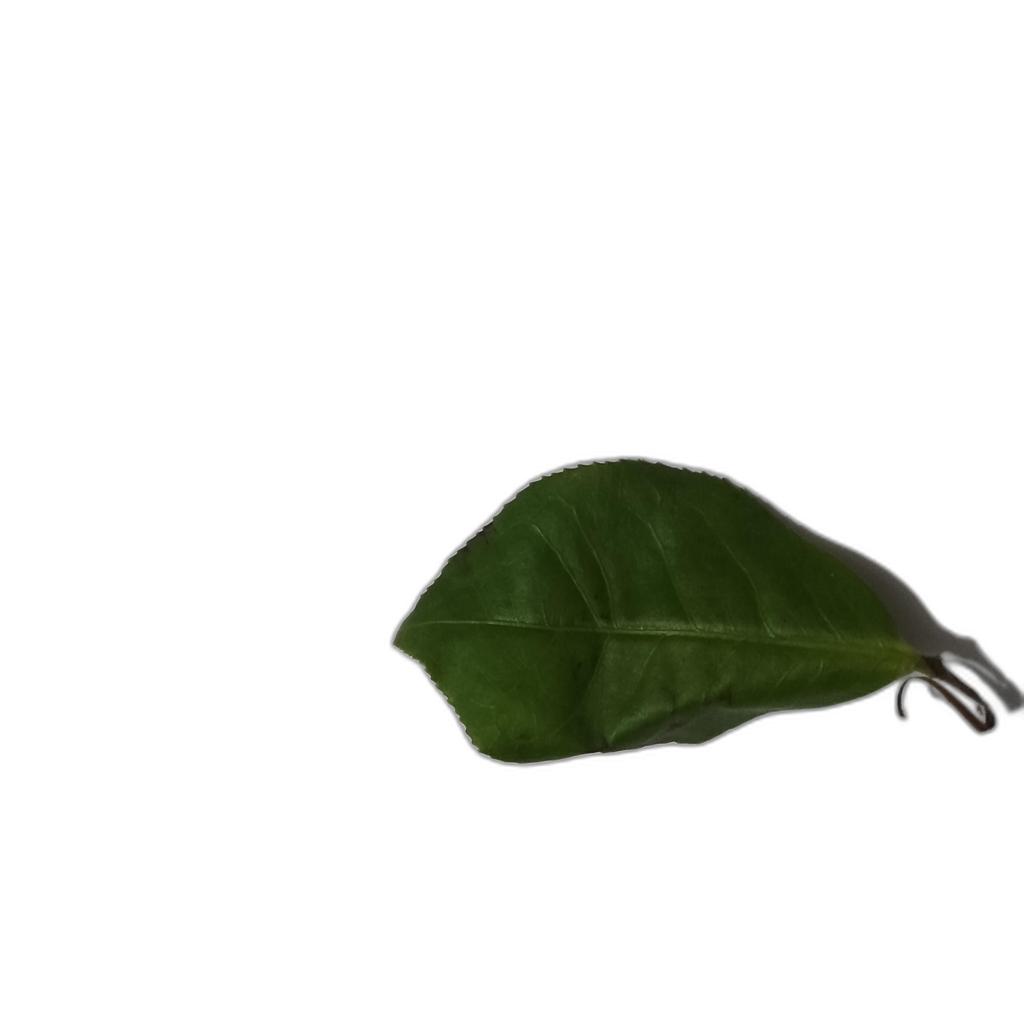
Label: Healthy